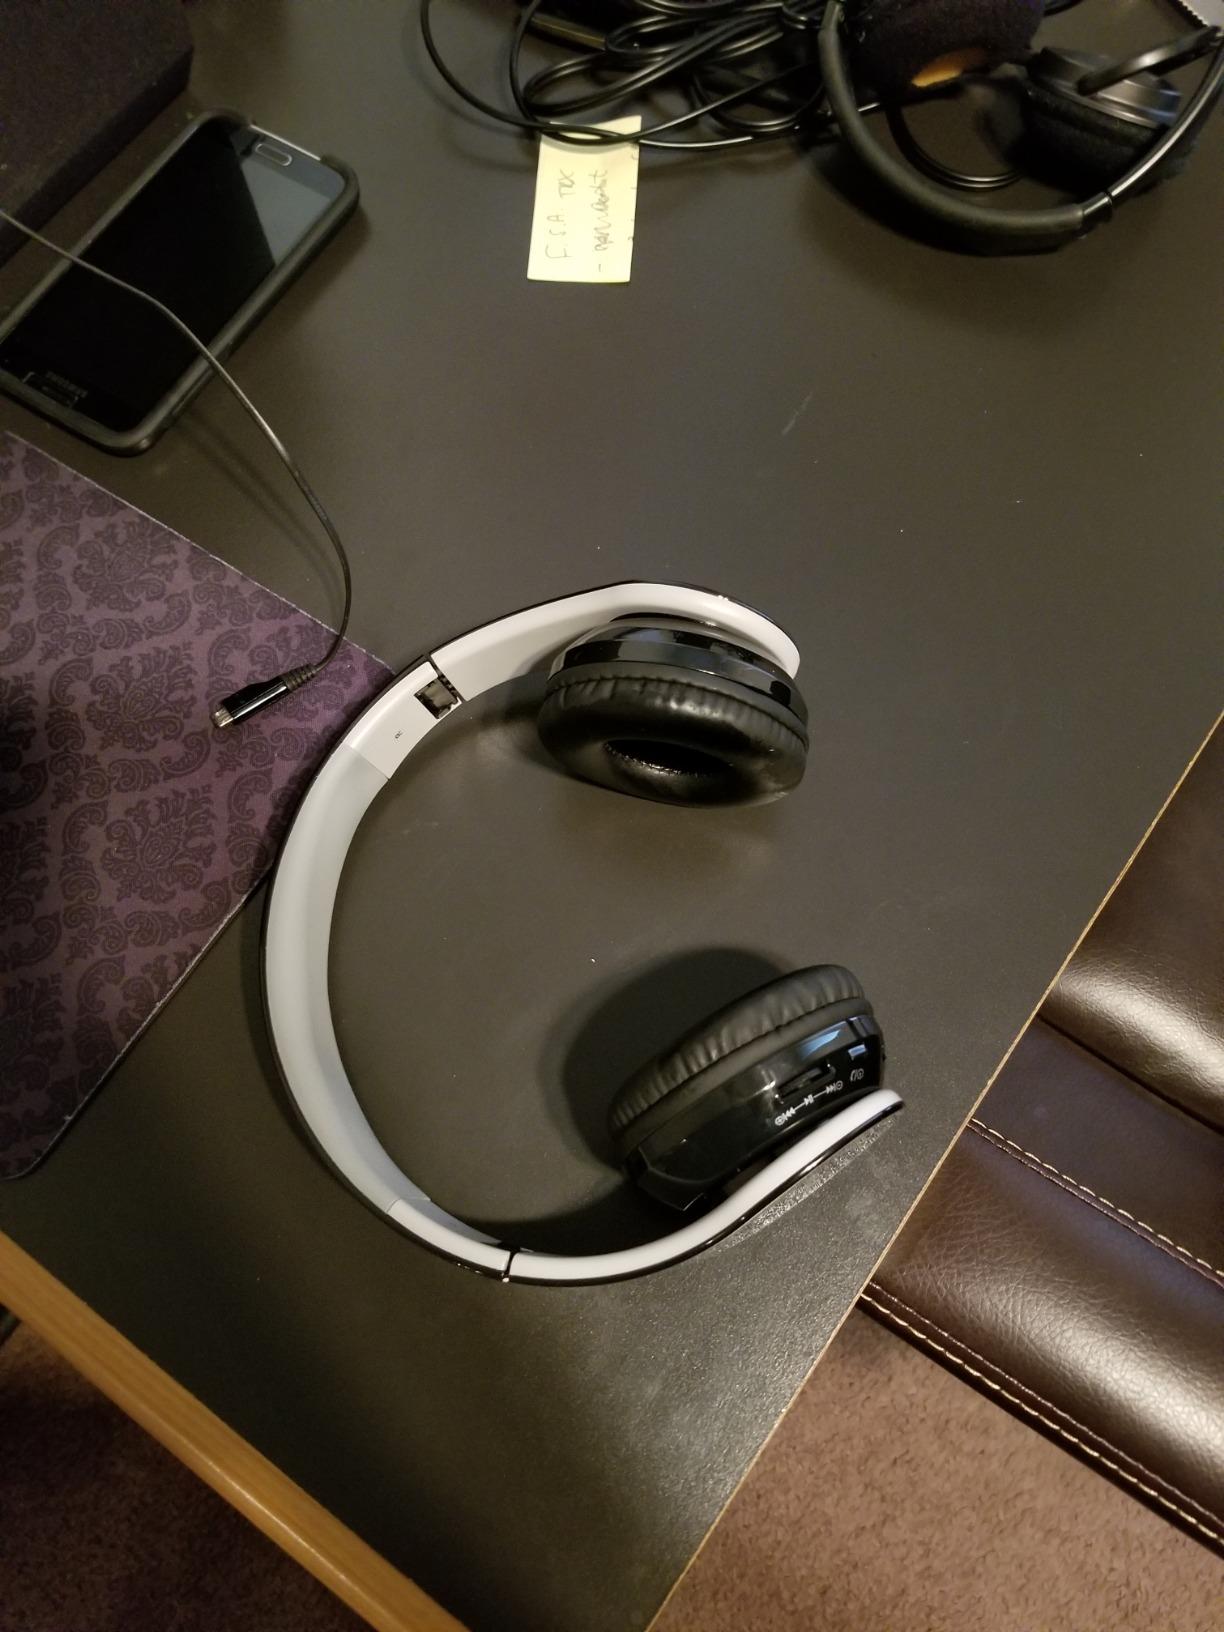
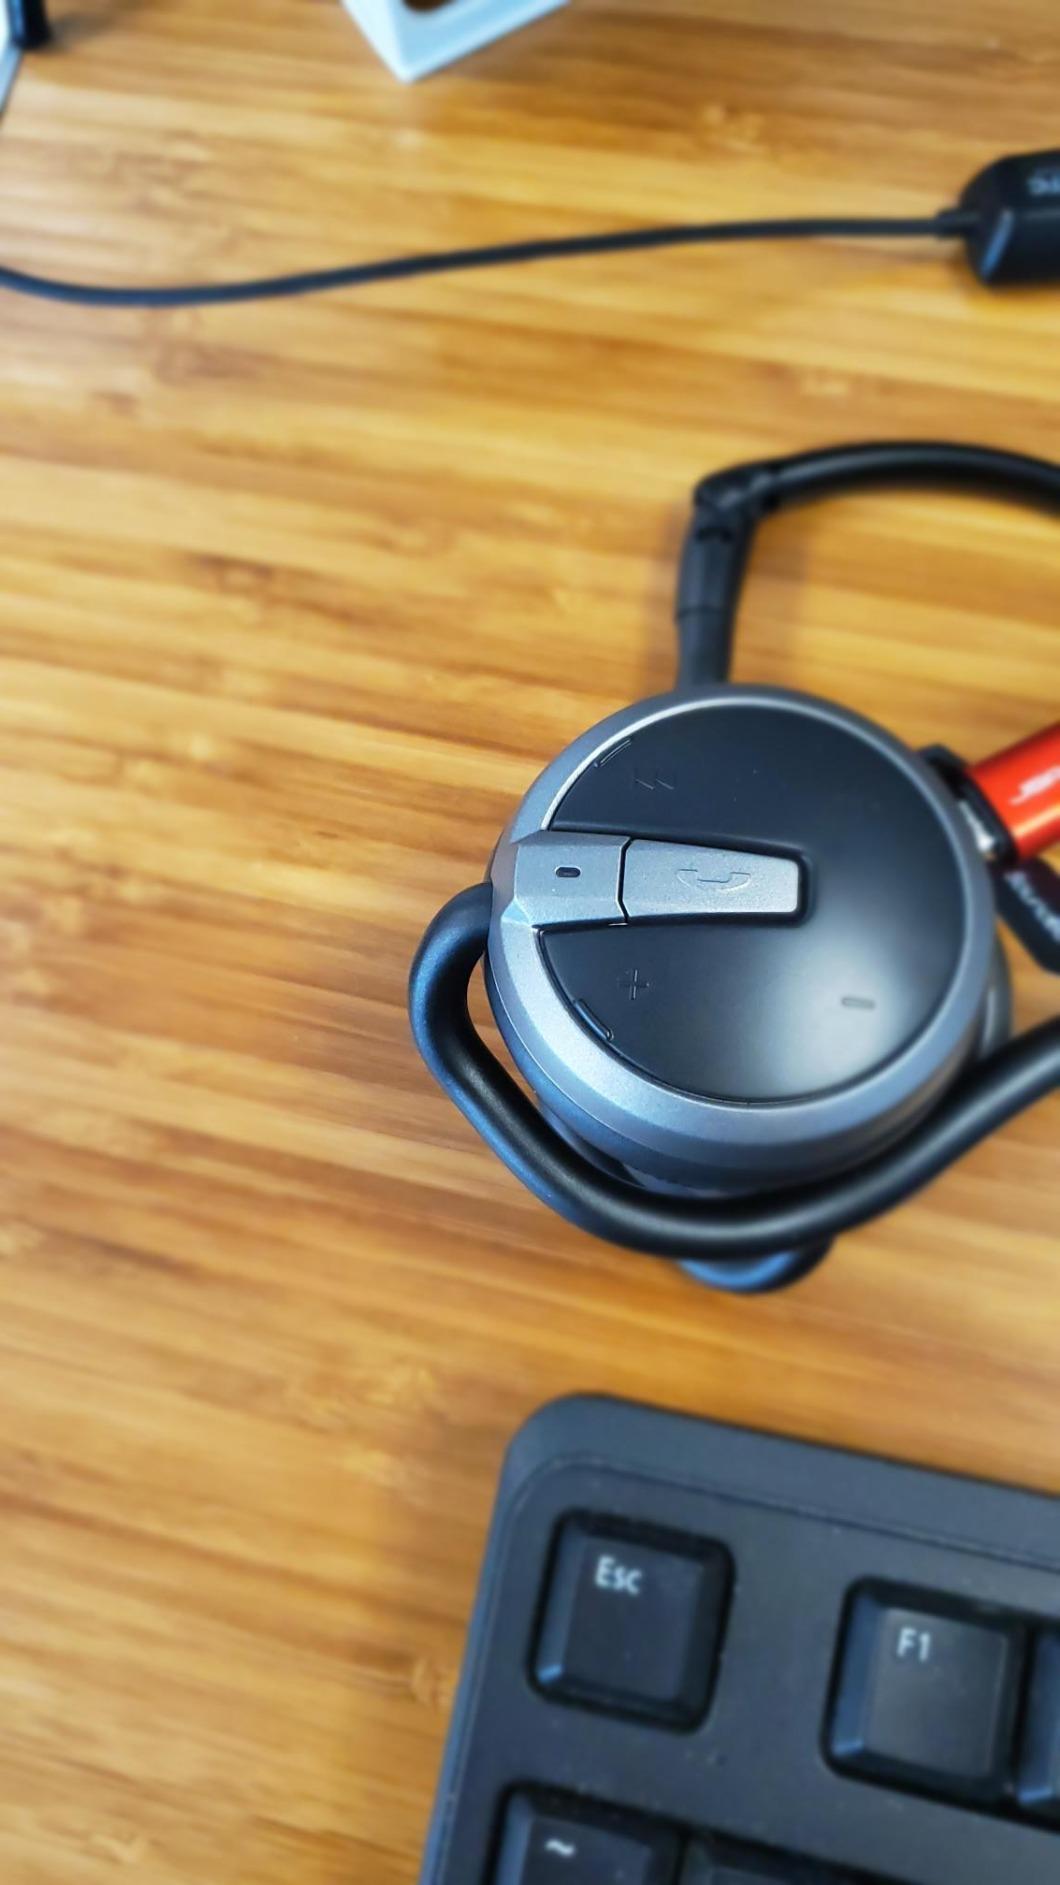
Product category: headphones
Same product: no